Alabama Shakespeare Festival

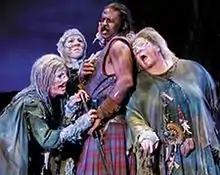
Production of "The Tragedy of Macbeth" during the 2004 season of the festival.

Until 2009, ASF operated a Professional Actor Training program leading to the M.F.A. degree in cooperation with the University of Alabama Department of Theatre and Dance. Tony Award–winning actor Norbert Leo Butz and Emmy Award–winning actor Michael Emerson were two of the program's most successful alumni. On April 25, 2008, ASF announced that its relationship with the University of Alabama would be phased out following the graduation of the last class in August 2009.